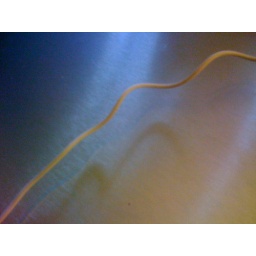
Lit by lamp and window